Don Kojis

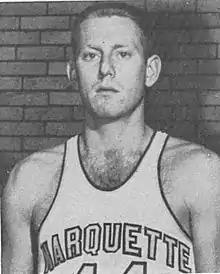
Kojis from the 1960 "Hilltop"

Donald R. Kojis (January 15, 1939 – November 19, 2021) was an American professional basketball player who played twelve seasons in the National Basketball Association (NBA). Kojis is credited as involved in the creation or advancement of the alley-oop dunk.